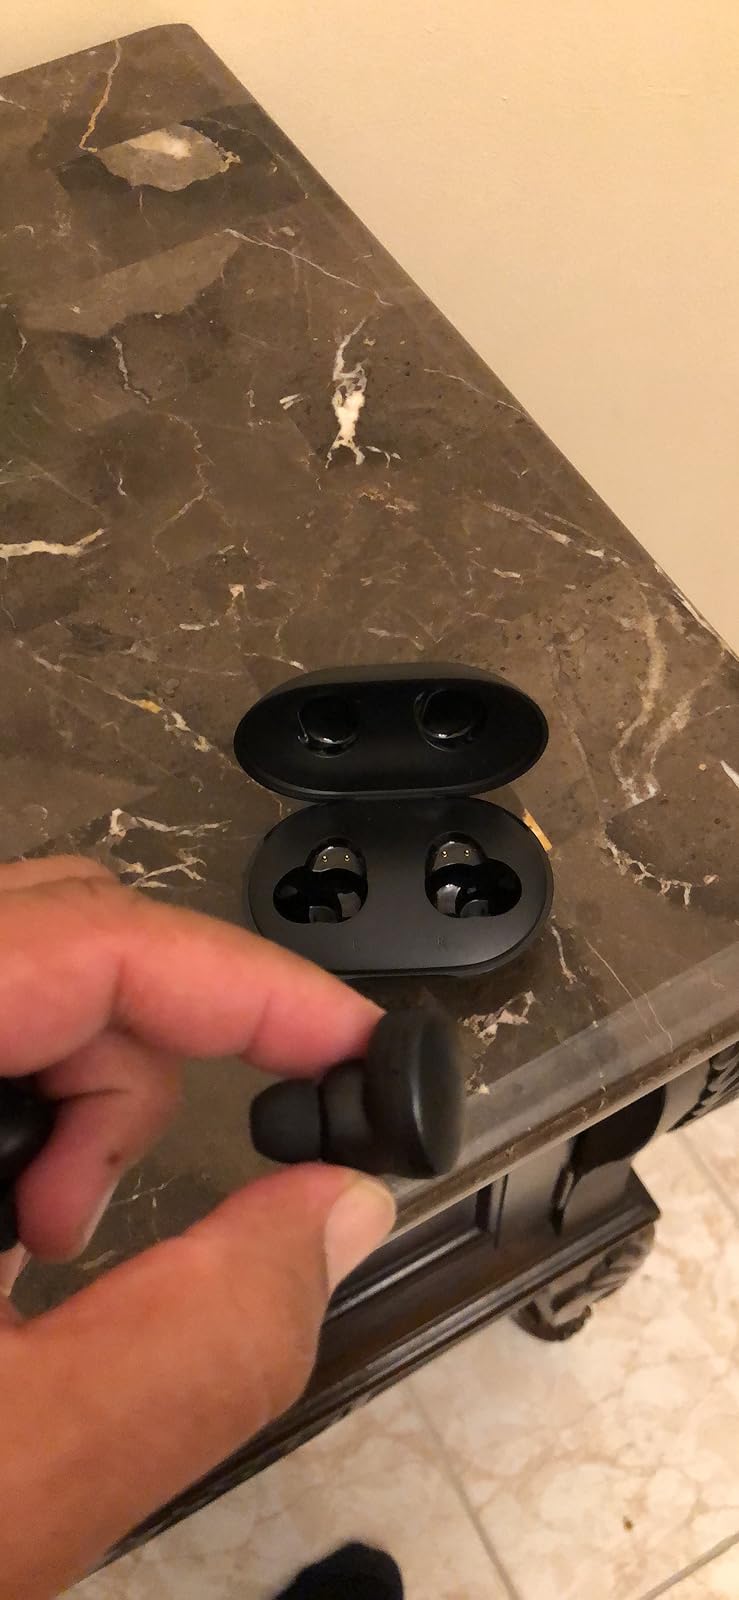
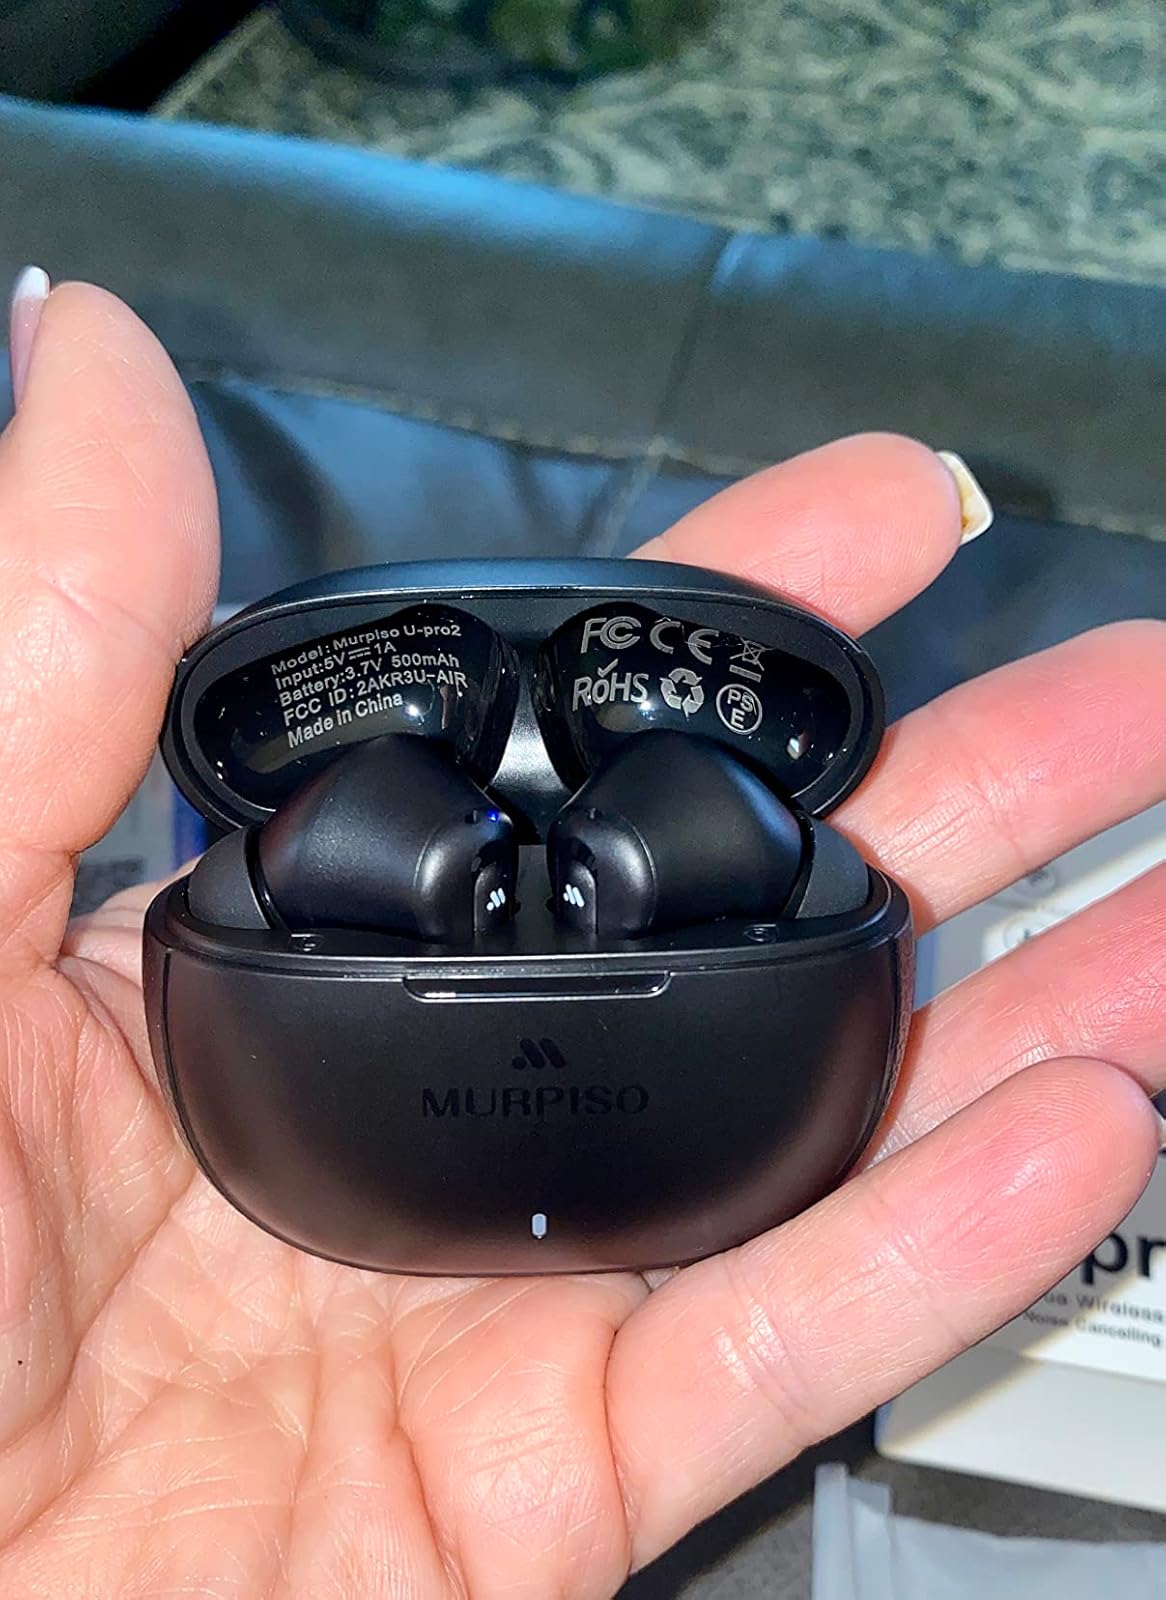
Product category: earbuds
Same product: no